Last Days of Mussolini

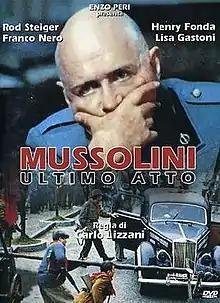
Theatrical release poster

Last Days of Mussolini (Italian: "Mussolini: Ultimo atto") is a 1974 Italian historical drama film co-written and directed by Carlo Lizzani and starring Rod Steiger, Franco Nero and Lisa Gastoni. The film depicts the days leading up to the death of Benito Mussolini, the Italian dictator, when he attempted to flee Milan in April 1945 at the end of World War II in Europe.